Yuna Kim Olympic seasons

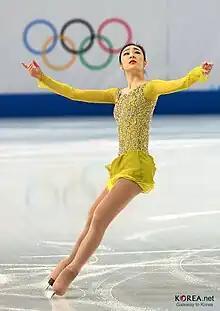
Kim performing her short program during the 2014 Olympics in Sochi

In the short program, Kim executed a triple Lutz-triple toe loop combination jump, which reporter Philip Hersh called "stratospheric", a triple flip, and a double Axel. Kim scored 78.50 points. Kim accomplished her best score in the short program, breaking her own world record by over two points. She later told reporters that she felt no pressure going into the free skate. After her short program, Kim was called "in a league of her own". Hersh speculated that it was unlikely that she would lose the free skate and the gold medal, stating that her short program scores were high enough that she could make one major mistake in her free skate and still win.